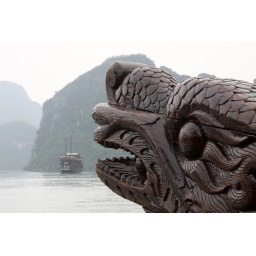
The wooden dragon at the front of our junk threatens to eat another boat in Halong Bay, Vietnam.